Sangathamizhan

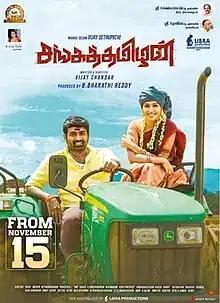
Theatrical release poster

Sangathamizhan is a 2019 Indian Tamil-language action drama film written and directed by Vijay Chandar. The film stars Vijay Sethupathi in the title role with Raashii Khanna and Nivetha Pethuraj while Soori, Nassar, Ravi Kishan, Ashutosh Rana, Sriman, G. Marimuthu, Mime Gopi, Kalloori Vinoth and others in supporting roles. The music was composed by Vivek-Mervin, and cinematography was handled by R. Velraj. Principal photography reportedly commenced during February 2019 in Hyderabad. The film was released on 15 November 2019. It received highly negative reviews and was a flop at the box-office.